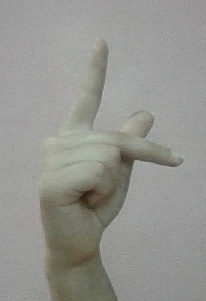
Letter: dha